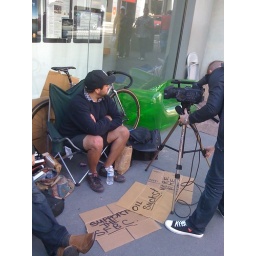
Now @takeoverla has signs saying Support @sfbc & more bikes in #iPhone line #iPhone4